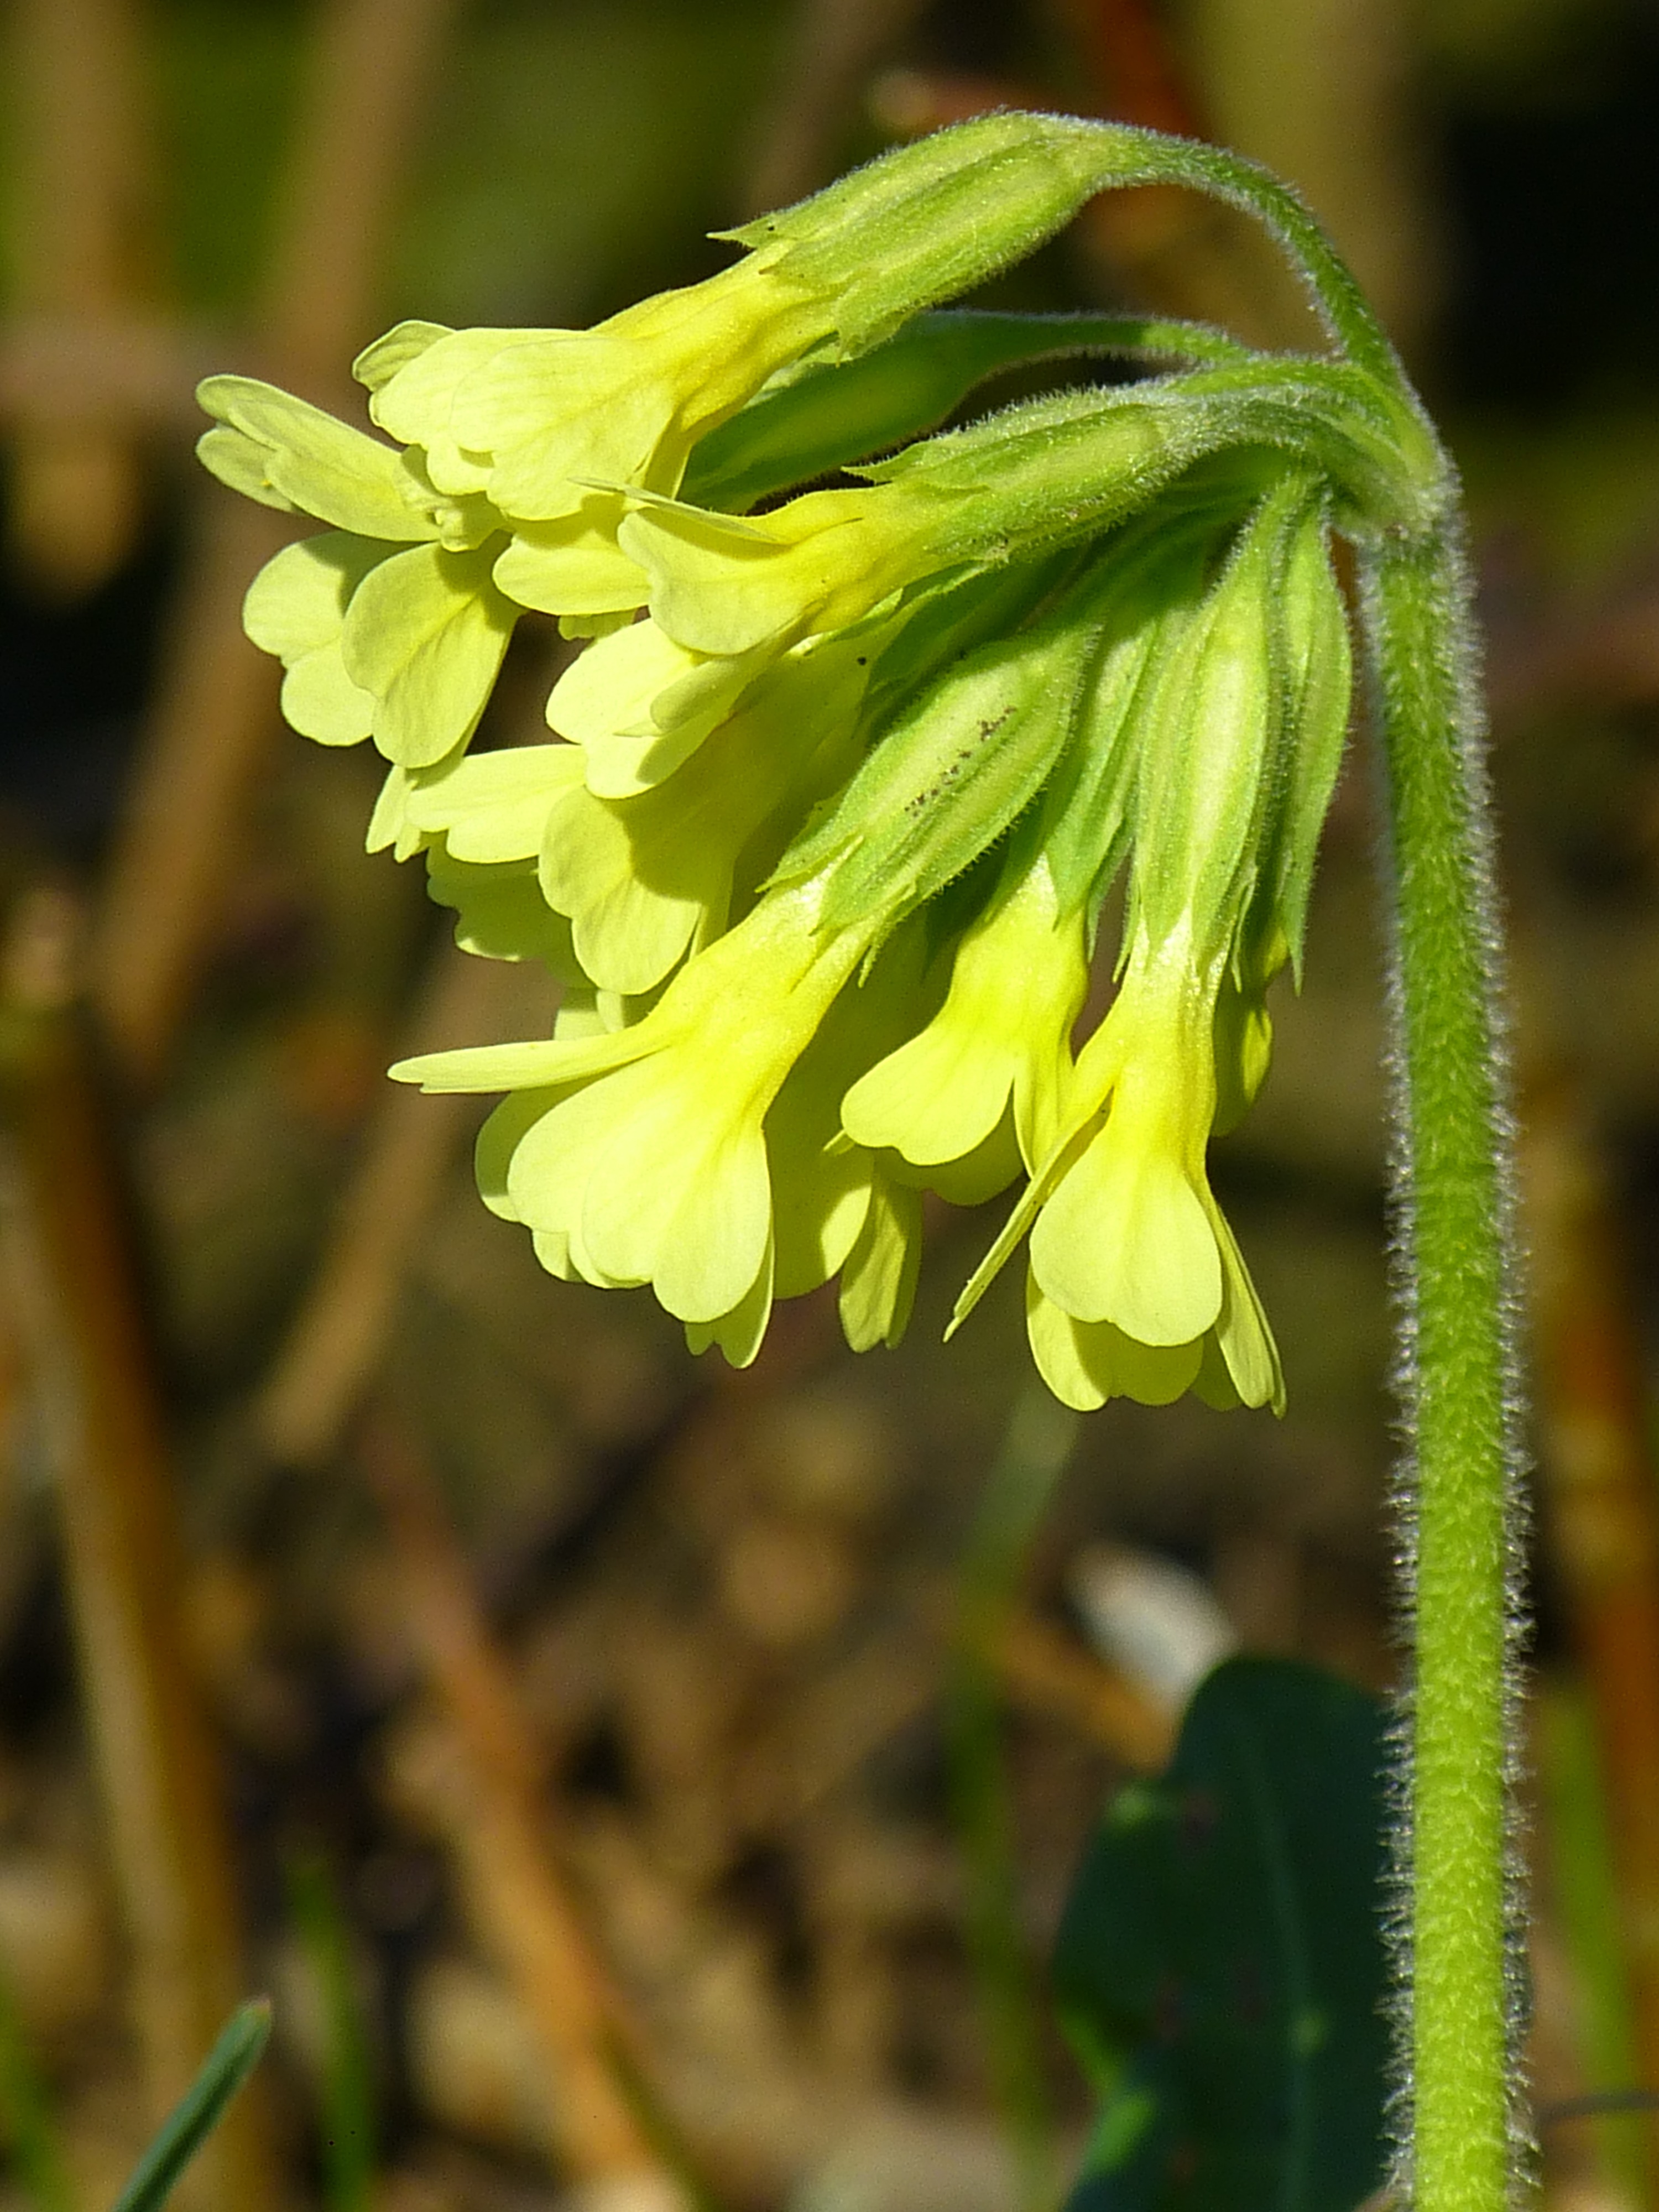
plant, leaf, flower, spring, green, herb, produce, botany, yellow, flora, wildflower, primrose, shrub, bright, primula, cowslip, macro photography, flowering plant, forest primrose, plant stem, land plant, high primrose, primula elatior